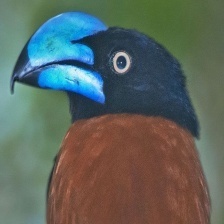
Species: HELMET VANGA
Scientific name: EURYCEROS PREVOSTII